Marika Hackman

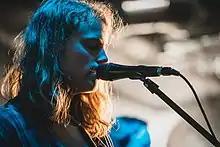
Hackman at Rough Trade

Hackman's first release was an EP of covers, which was available for digital download in October 2012. The following February, she released her first mini-album, "That Iron Taste", featuring songs of her own composition. The album was released in physical formats and as a digital download. It was produced by alt-J's Charlie Andrew. In 2013, she toured Australia and Europe as an opening act for Laura Marling, to support the release of "That Iron Taste". The music video for her song "Cannibal" was filmed at Bedales School in March 2013. She later released two more EPs, "Sugar Blind" on 9 December 2013 and "Deaf Heat" on 4 April 2014, via iTunes. Both EPs contain songs written by Hackman as well as one cover song.